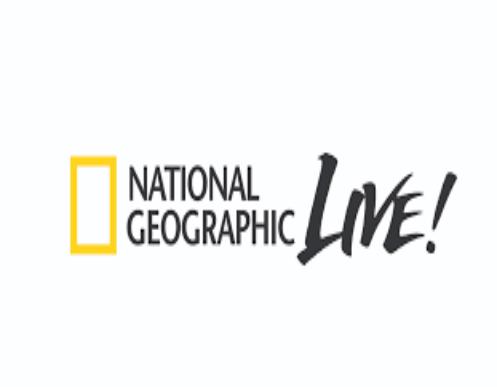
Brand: Geographics
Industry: Clothes